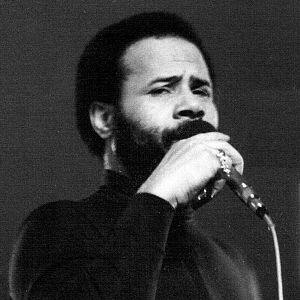
L'harmoniciste et chanteur de blues Little Mack Simmons à Bagneux lors du ""Chicago Blues Festival 1975""."